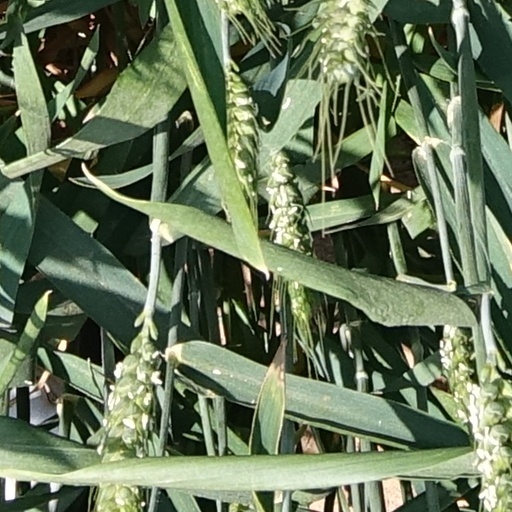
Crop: wheat